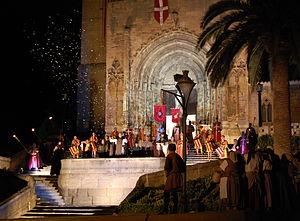
L’interrègne aragonais est une période de deux ans qui s'écoule de 1410 à 1412, durant laquelle les États de la Couronne d'Aragon n'eurent pas de roi. Elle commence précisément le 31 mai 1410, lorsque s'éteint le roi d'Aragon Martin Iᵉʳ sans descendance légitime. Elle ne s'achève que par le compromis de Caspe et la proclamation le 28 juillet 1412 par Vincent Ferrier de l'élection de Ferdinand d'Antequera, de la dynastie castillane de Trastamare, comme « roi d'Aragon, roi de Valence, comte de Barcelone et souverain des territoires de la Couronne d'Aragon ».